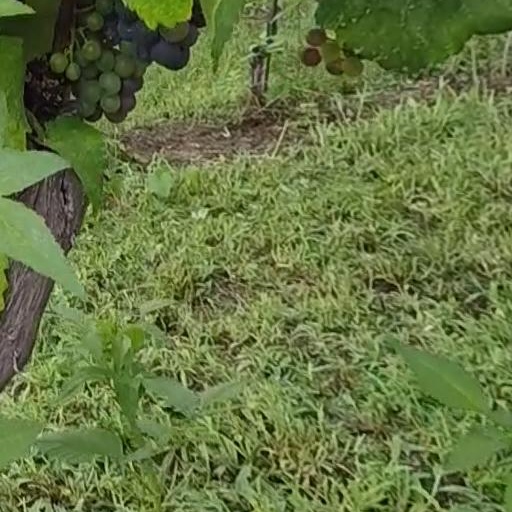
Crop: grape